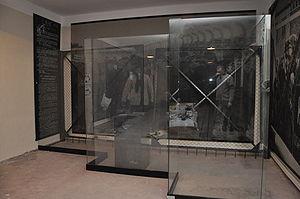
Un cristal liquide est un état de la matière qui combine des propriétés d'un liquide ordinaire et celles d'un solide cristallisé. On exprime son état par le terme de « mésophase » ou « état mésomorphe». La nature de la mésophase diffère suivant la nature et la structure du mésogène, molécule à l'origine de la mésophase, ainsi que des conditions de température, de pression et de concentration.